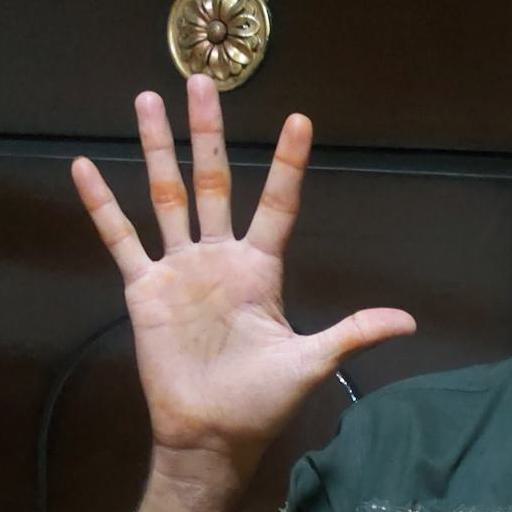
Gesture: palm